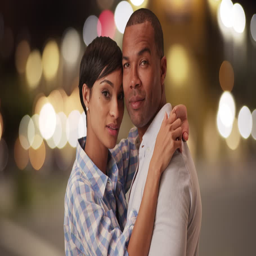
couple pose for a portrait in a busy city .